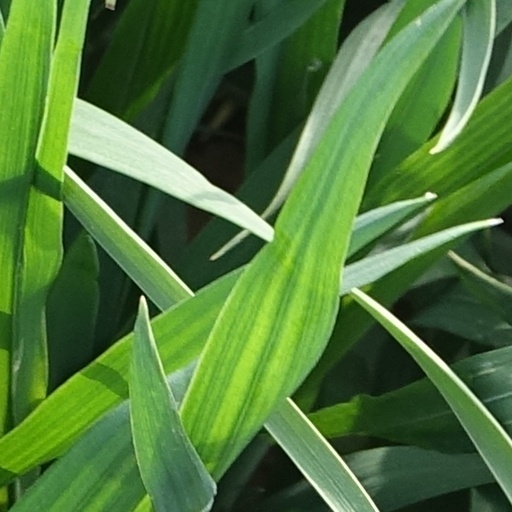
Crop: wheat